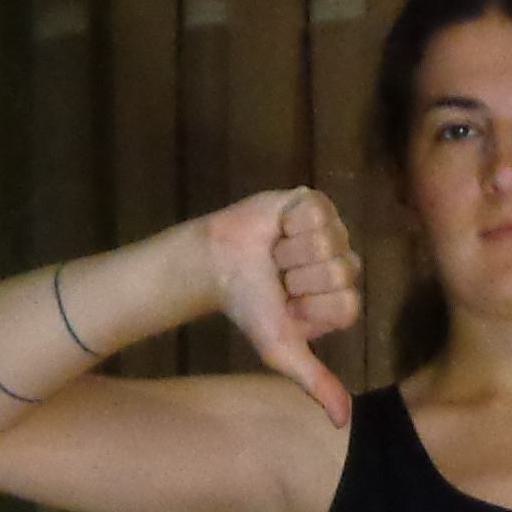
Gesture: dislike